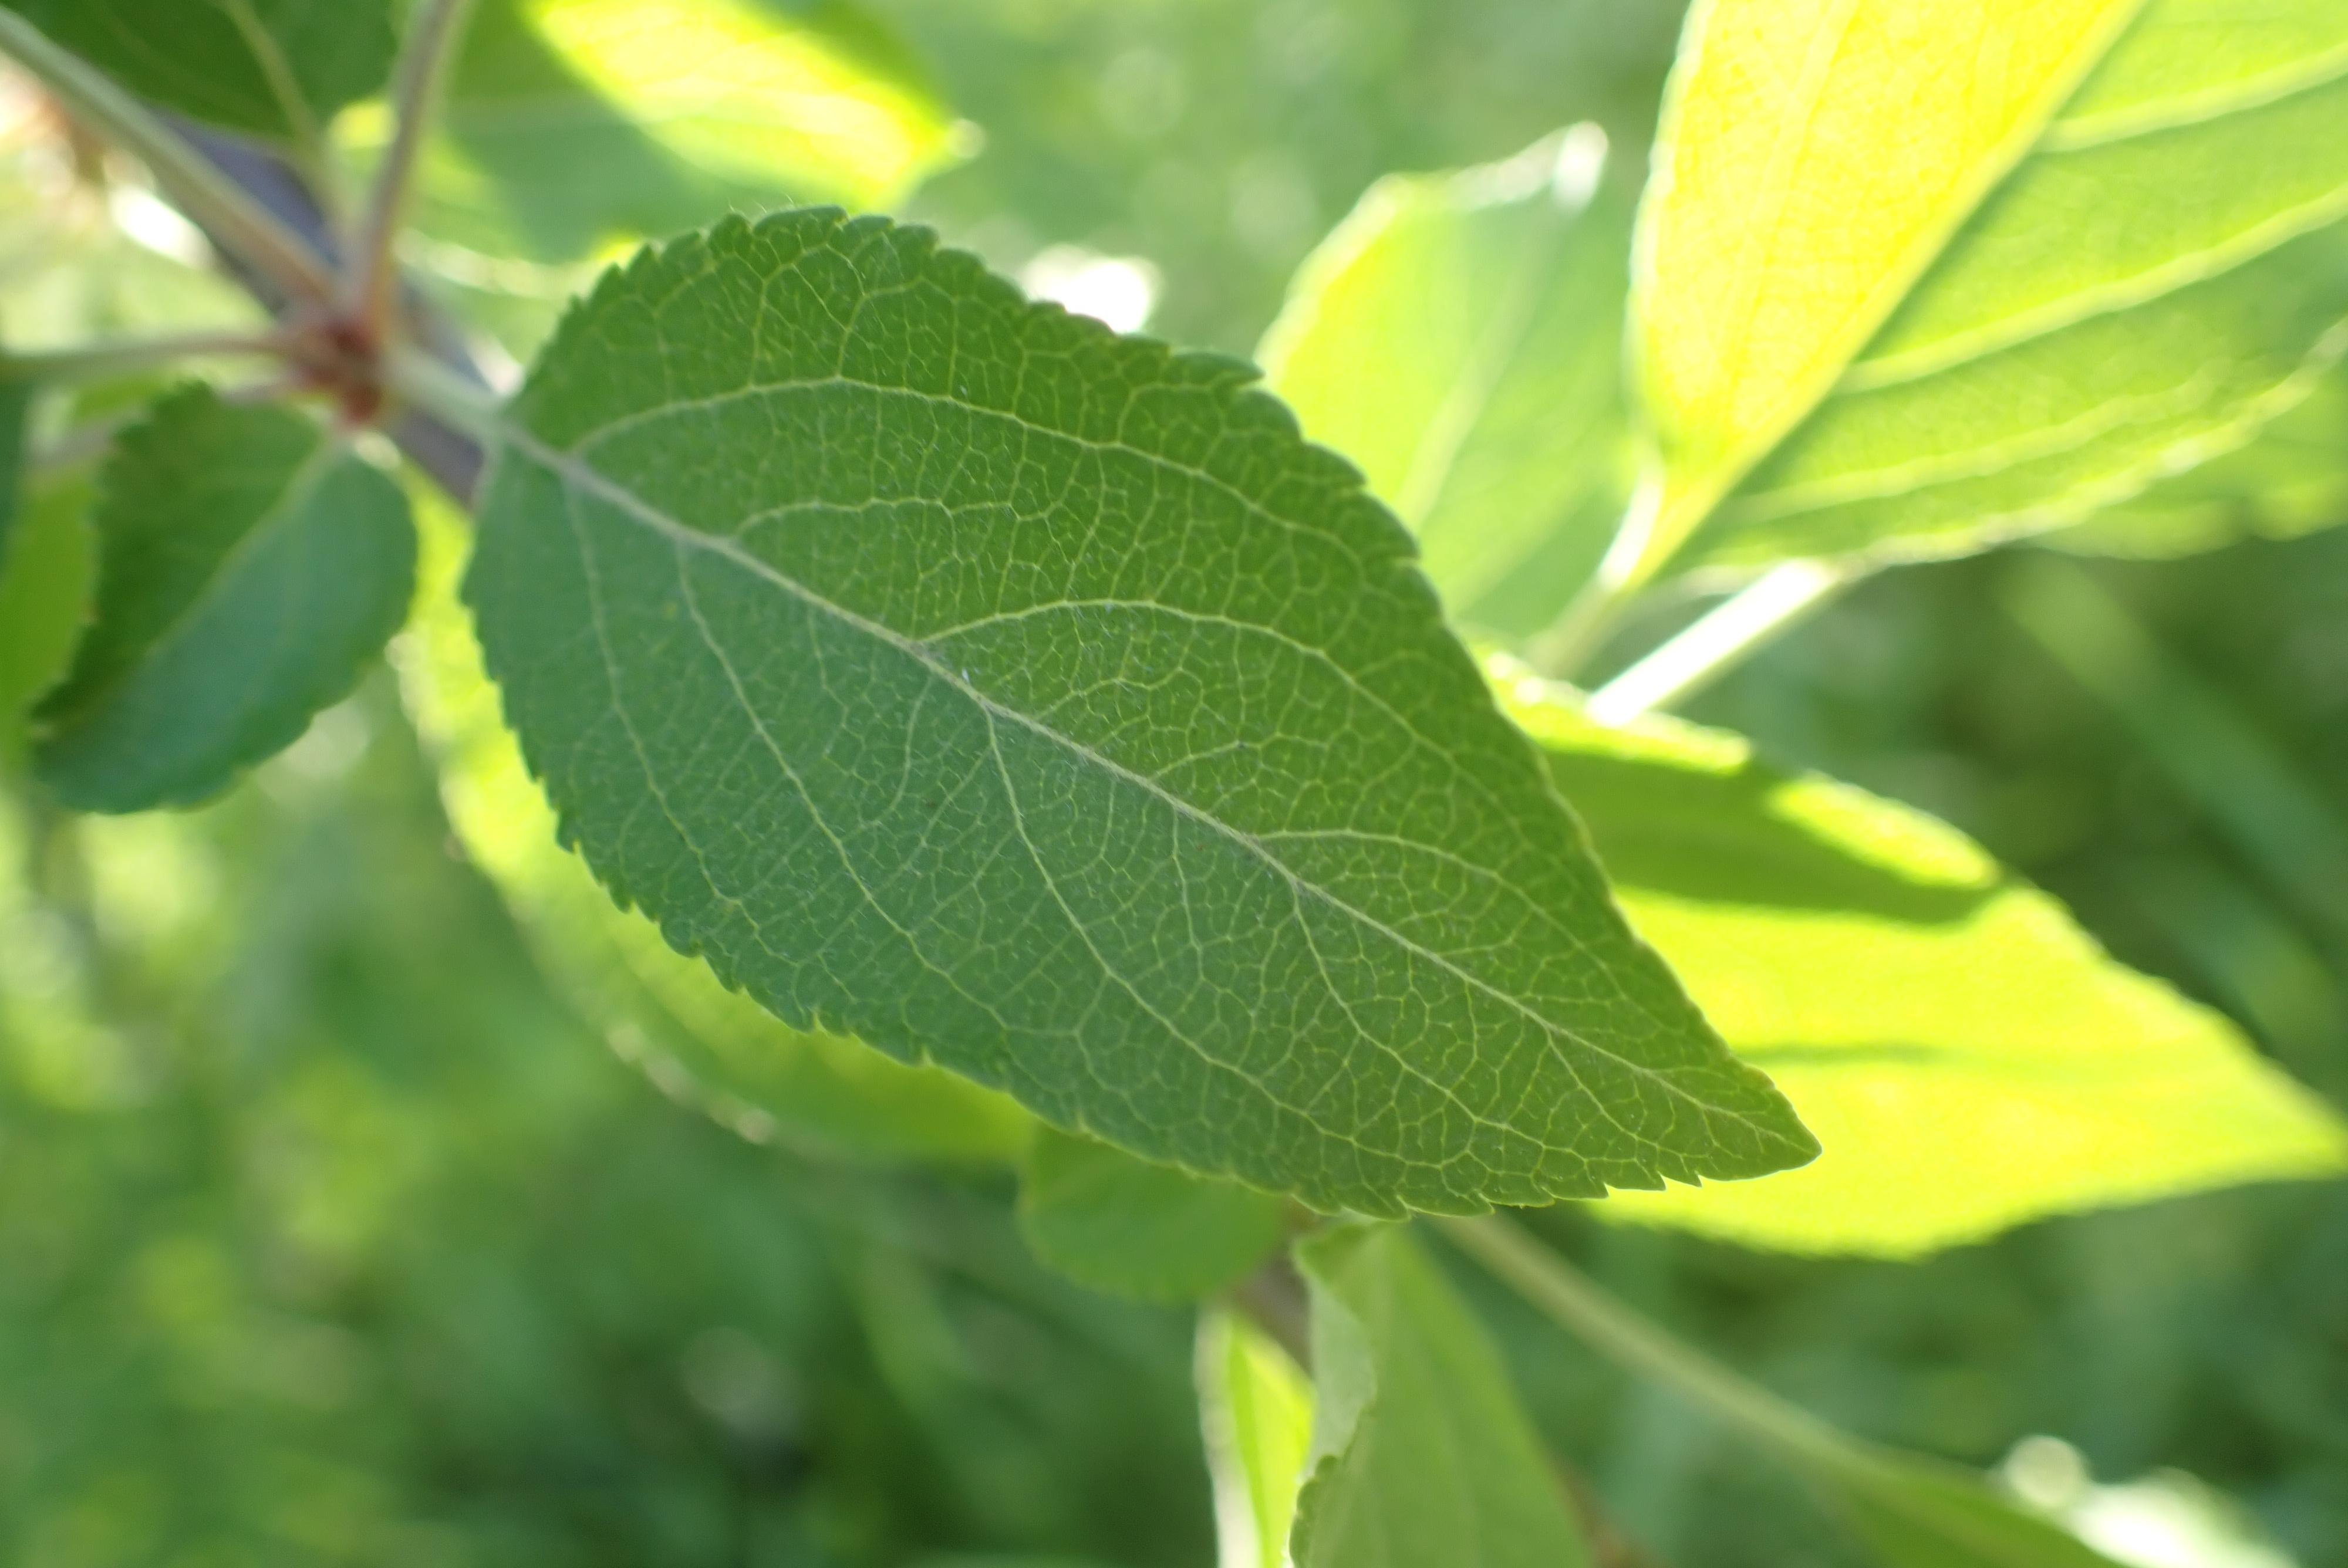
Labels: healthy